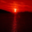
Label: sea